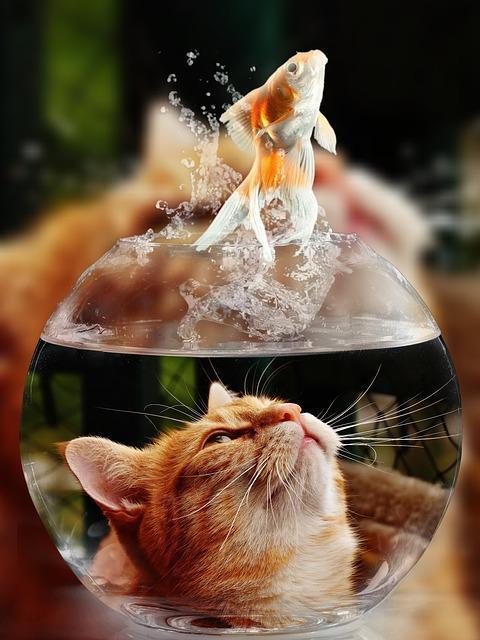
cat